Energy crop

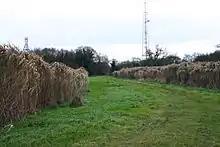
Elephant grass ("Miscanthus giganteus") is an experimental energy crop.

Solid biomass, often pelletized, is used for combustion in thermal power stations, either alone or co-fired with other fuels. Alternatively it may be used for heat or combined heat and power (CHP) production.